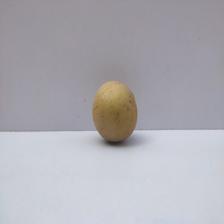
Size: Medium